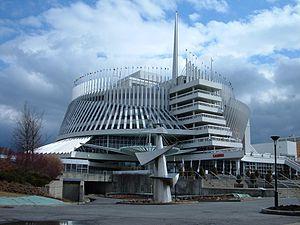
Le Casino de Montréal est un casino situé sur l'île Notre-Dame à Montréal au Québec, dans les anciens pavillons de la France et du Québec durant l'exposition universelle de 1967. Il est géré par la Société des casinos du Québec, une filiale de Loto-Québec. Il est le plus grand casino du Québec et du Canada.